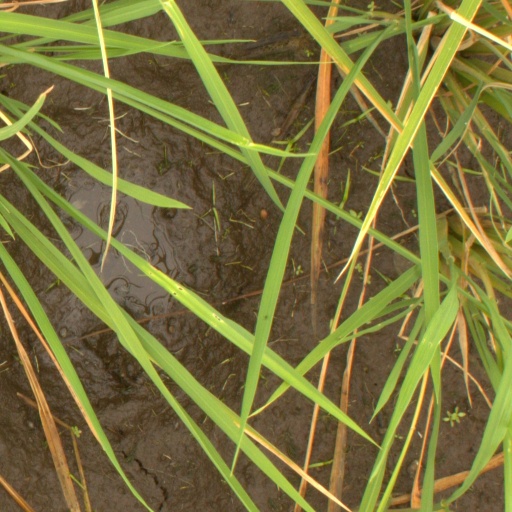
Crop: rice